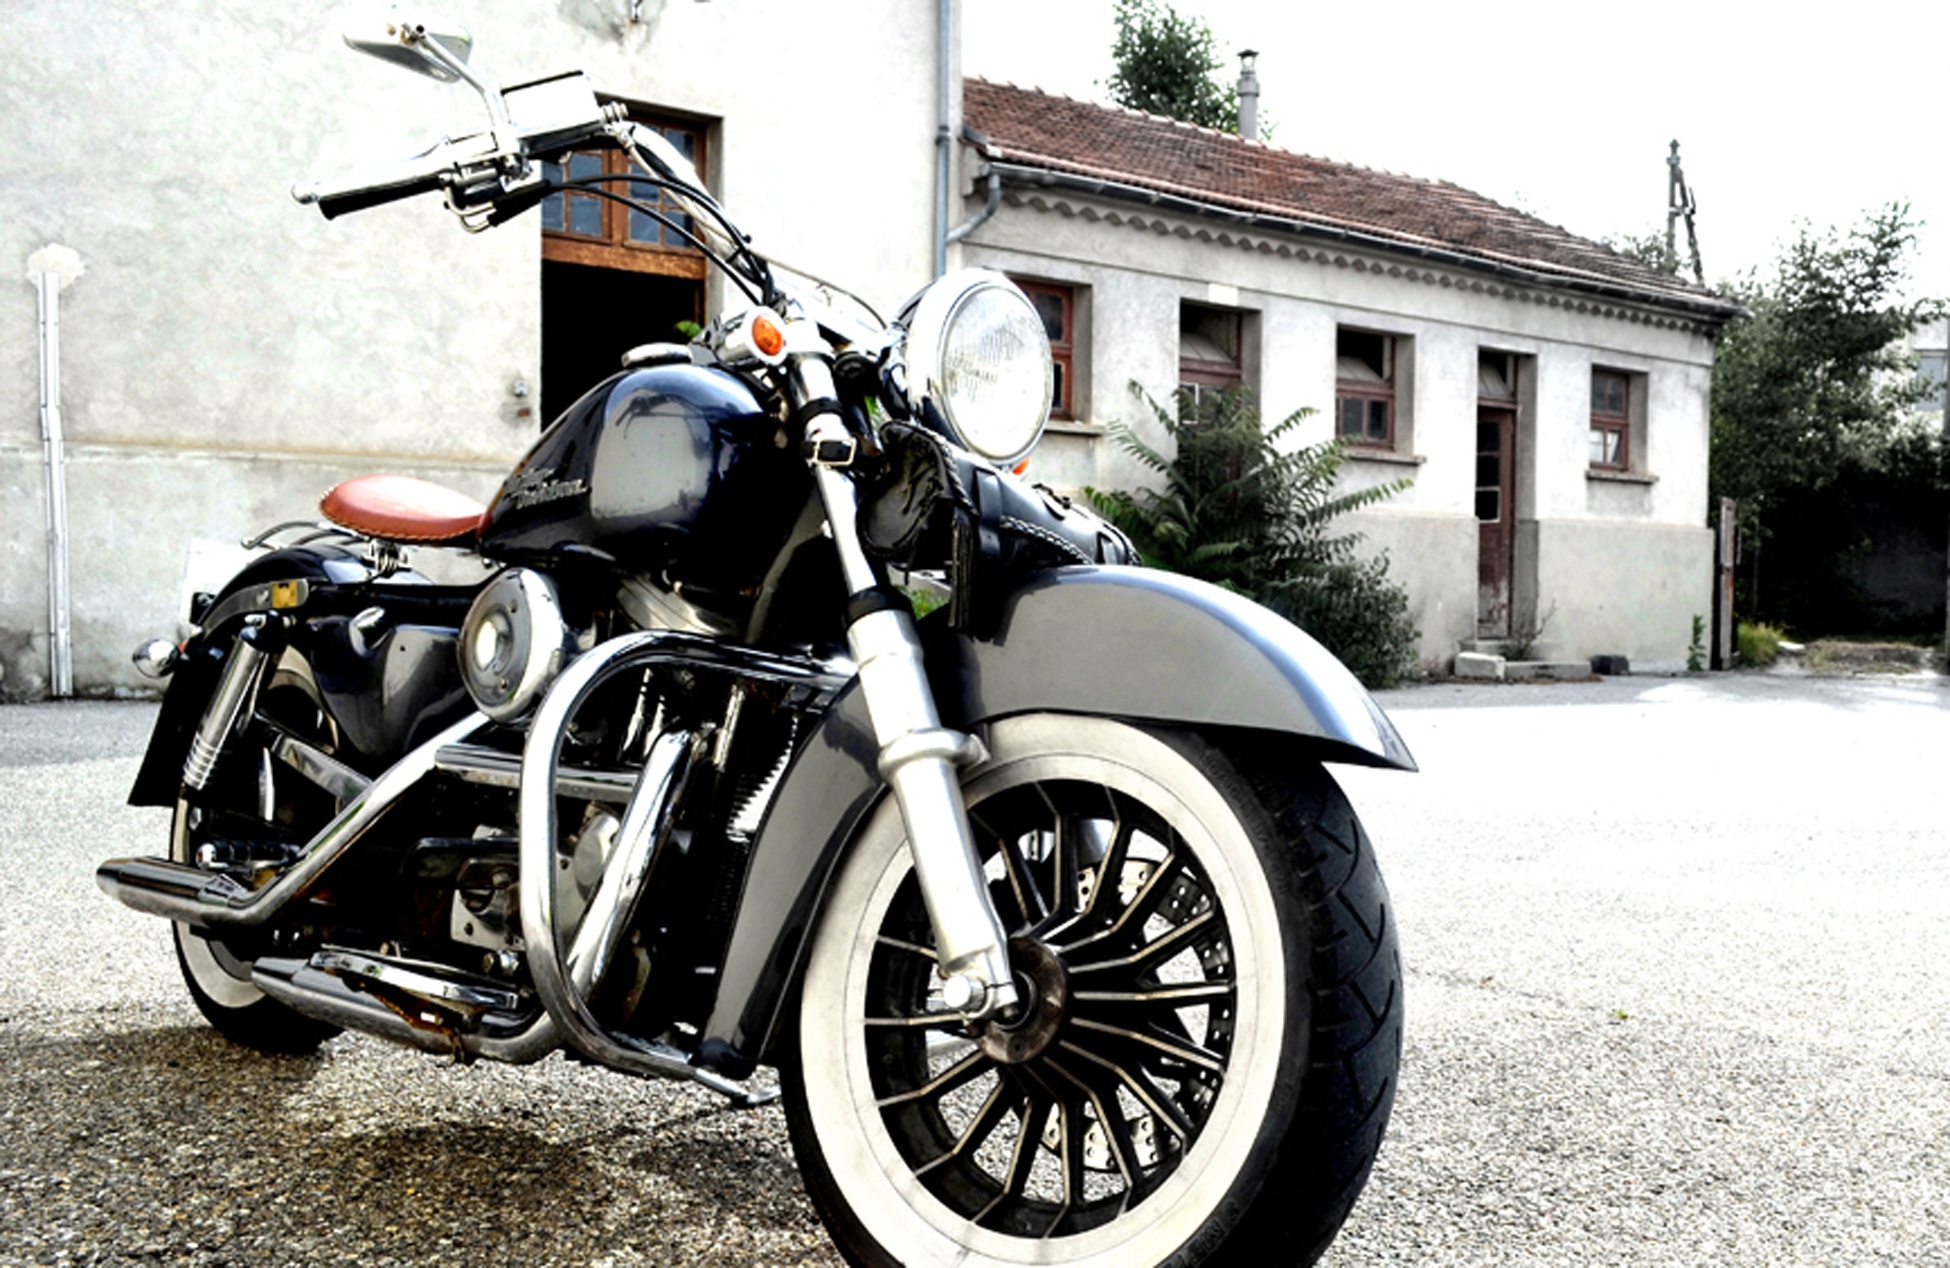
car, wheel, vehicle, motorcycle, chrome, bikers, chopper, harley, cruiser, motorcycling, land vehicle, automobile make